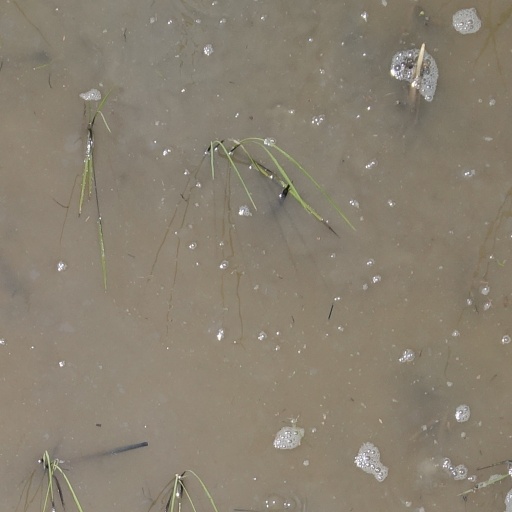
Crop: rice